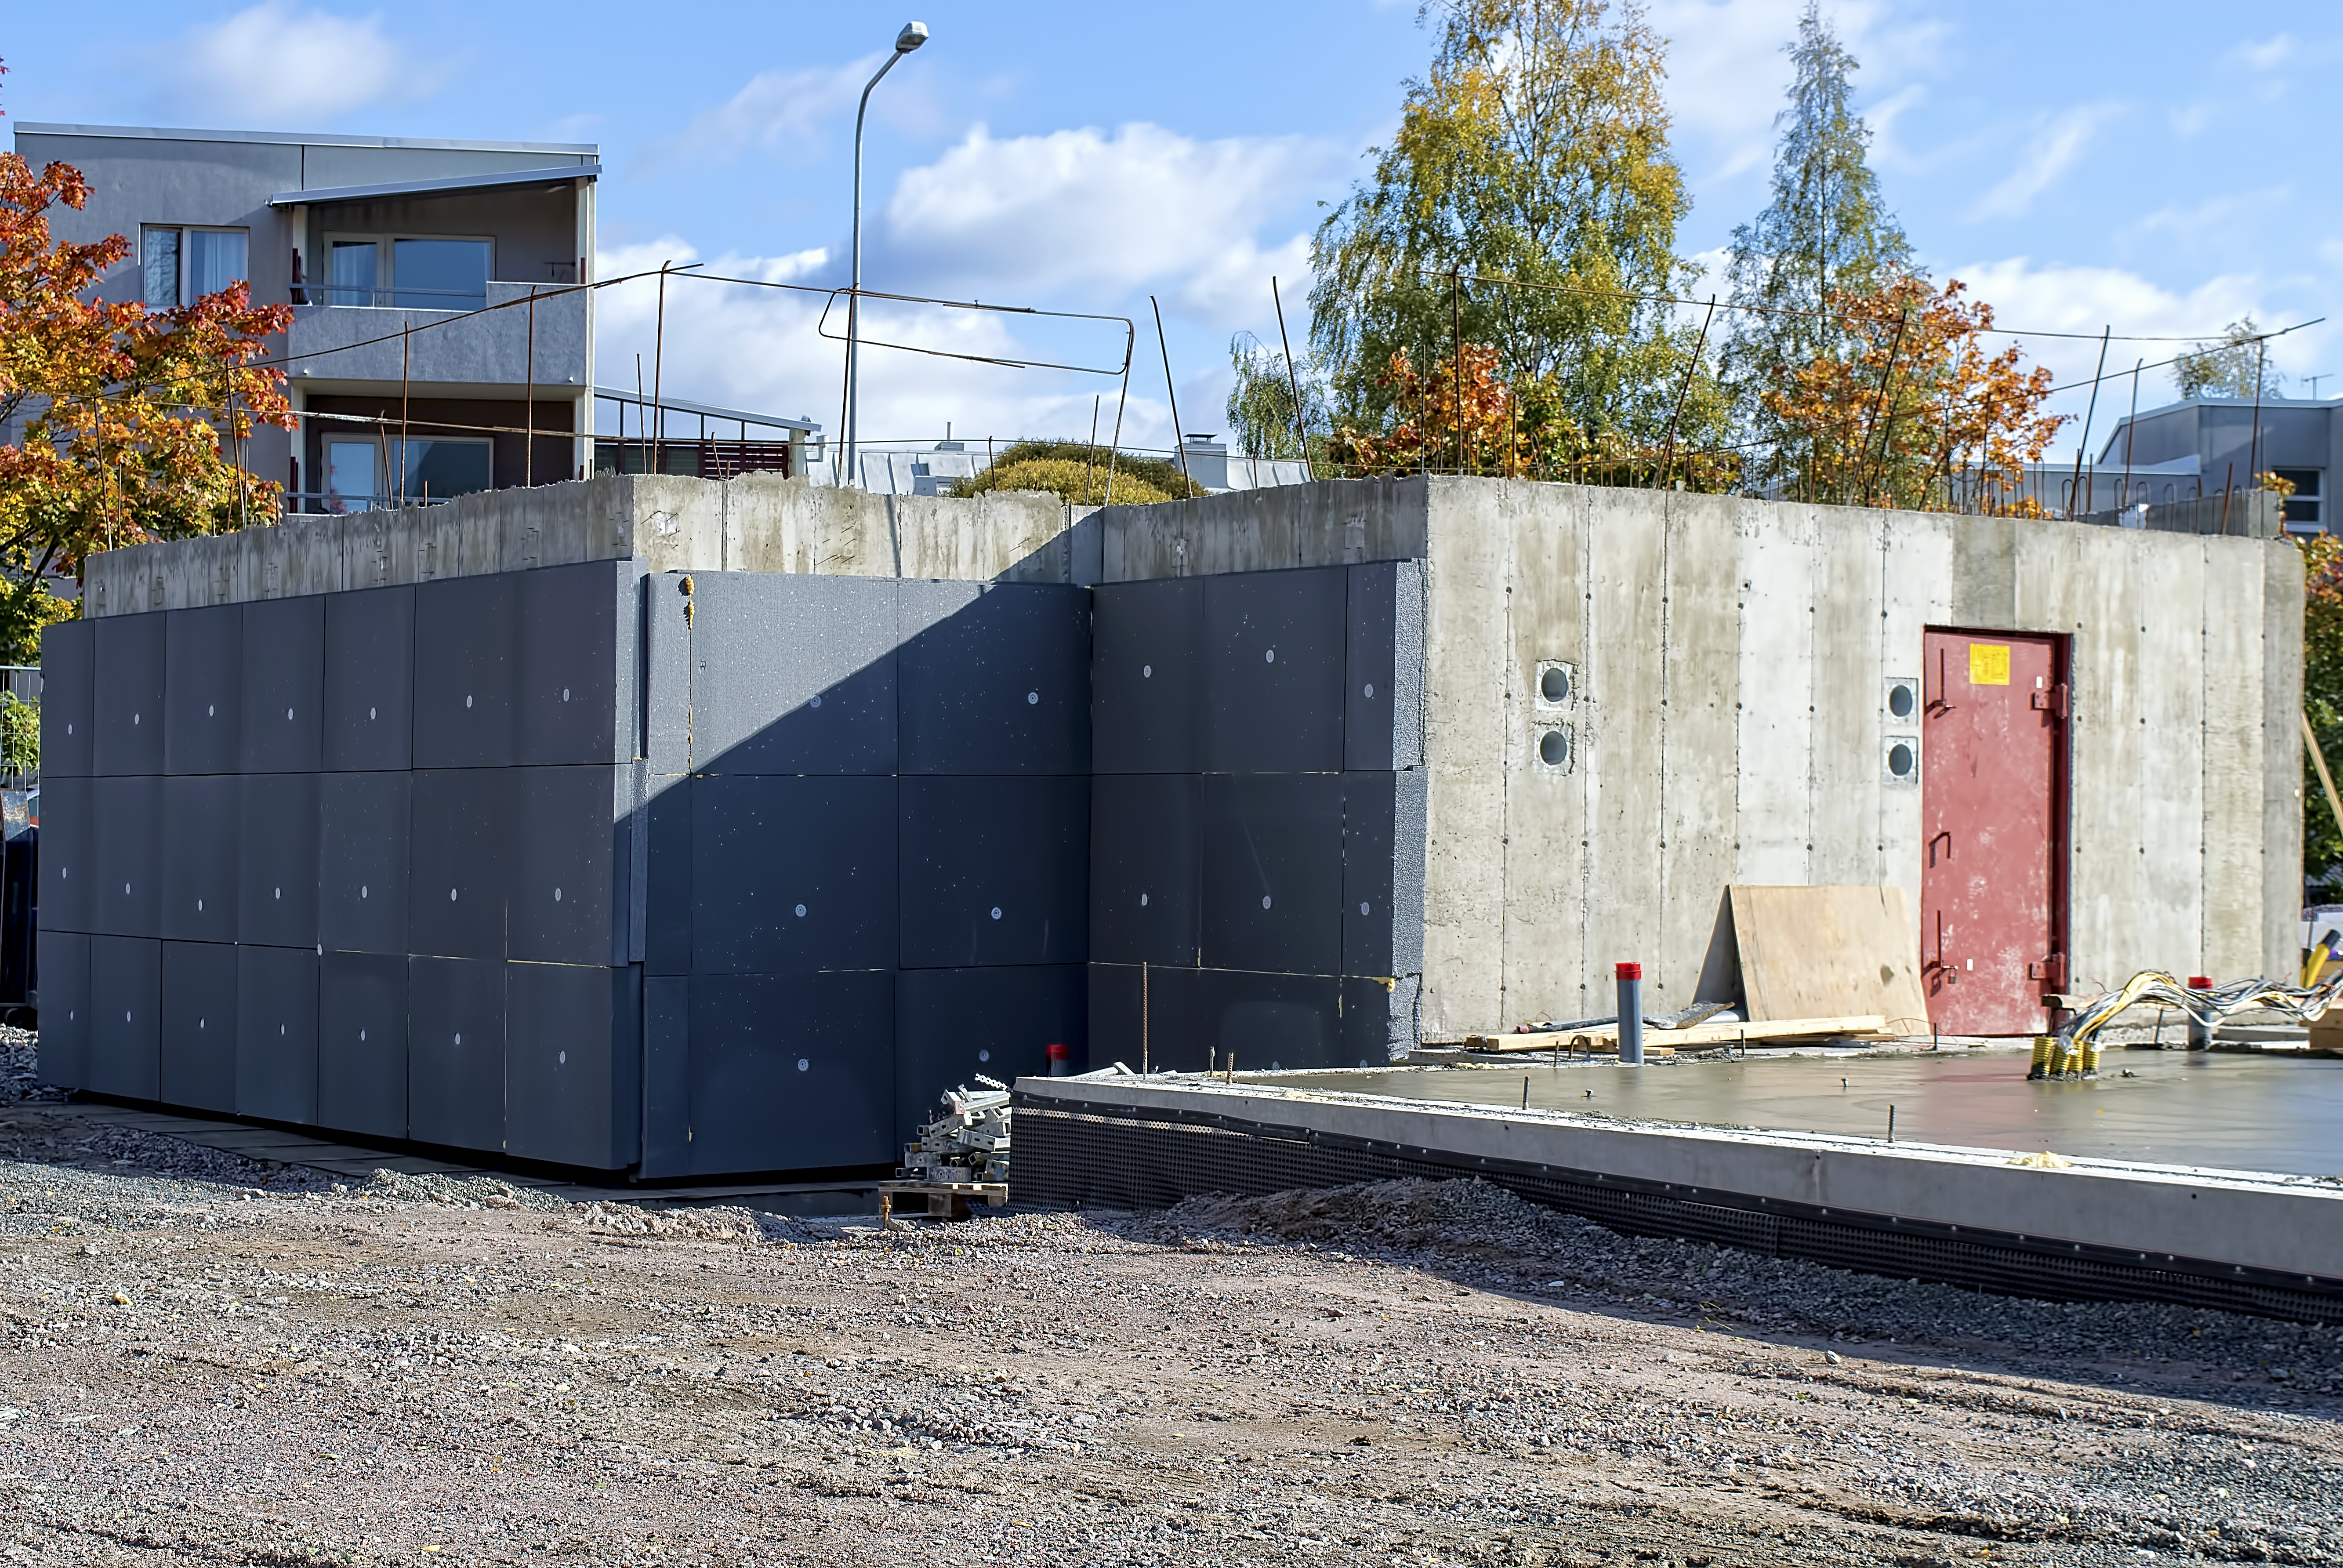
building, construction, shelter, cool image, finland, helsinki, bomb, site, cool photo, i, pihlajamki, airraid